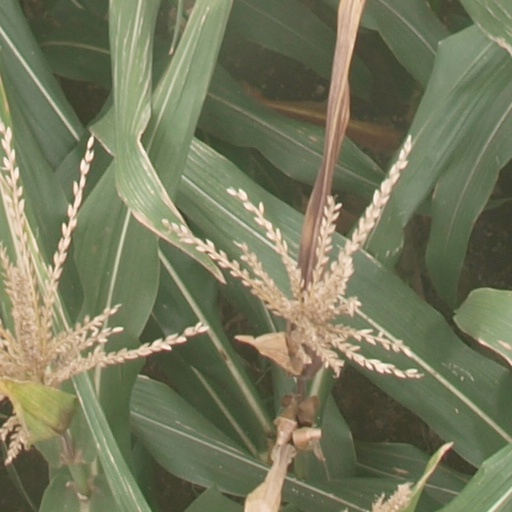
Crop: maize; corn